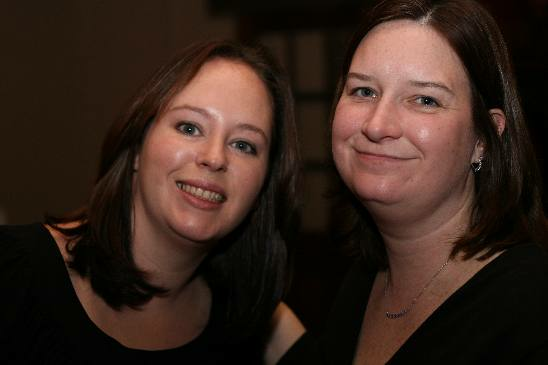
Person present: Yes